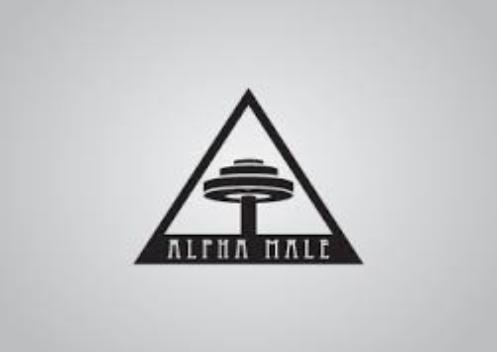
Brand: Alpha Male
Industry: Others